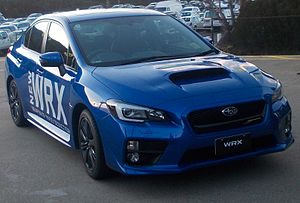
Subaru
Subaru Impreza, 2014
Subaru er et japansk bilmærke, som blev grundlagt 15. juli 1953, og som fremstilles af Fuji Heavy Industries.